RAF Patrington

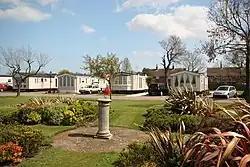
Gardens at Patrington Haven Leisure Park; this was the domestic site

RAF Patrington (or Royal Air Force Patrington), was a Ground-controlled interception (GCI) station of the Royal Air Force in the East Riding of Yorkshire, England. The base was operational during the Second World War, but was replaced by RAF Holmpton during the Cold War, although Patrington's domestic site remained open until the mid-1970s to house personnel for Holmpton. Some of the buildings of the old technical site survive abandoned near to Patrington Haven, but the domestic site has had a holiday park built upon it.